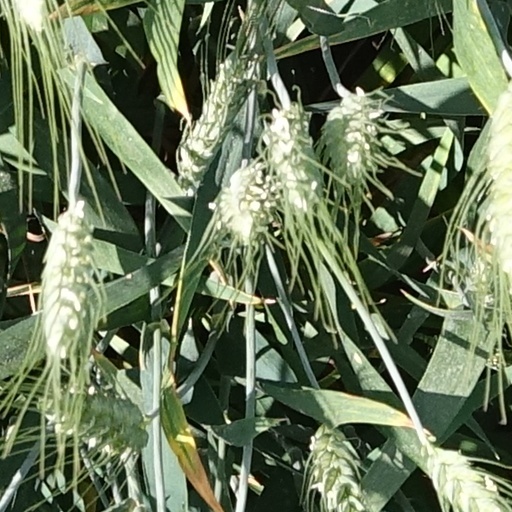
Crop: wheat